Everyone TV

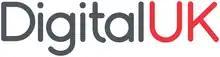
Digital UK logo, used until 2023 rebrand

In January 2023, Digital UK changed their name to "Everyone TV" to mark the milestone of both free-to-view UK television providers, Freeview and Freesat, becoming part of the same venture. The rebrand was officially announced at the "Outside the Box 2023" conference"."